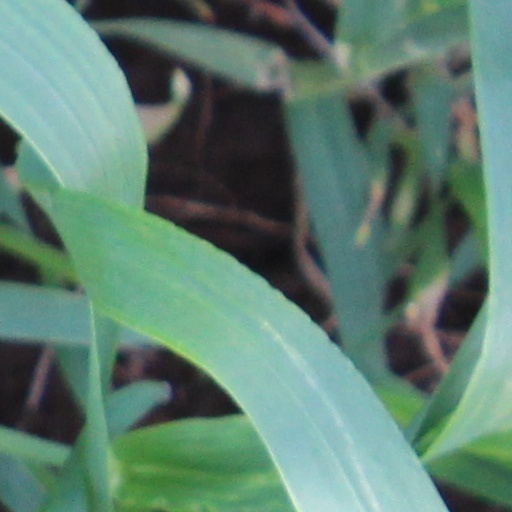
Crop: wheat